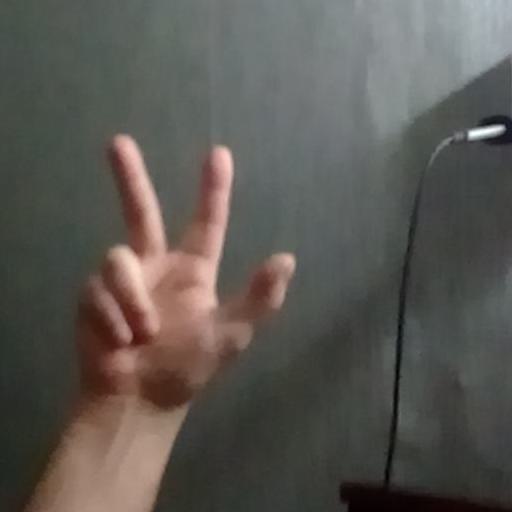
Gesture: three2